David Gordon Lyon

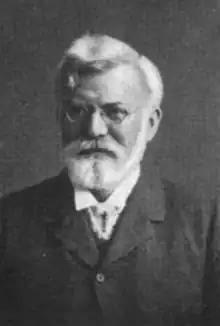

David Gordon Lyon (May 24, 1852 – December 4, 1935) was an American theologian.